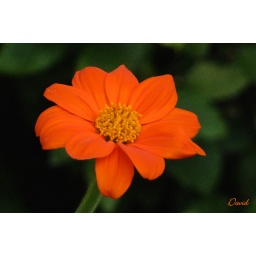
This little orange flower really stood out against the darker foliage in the background. Could be a Gerbera...